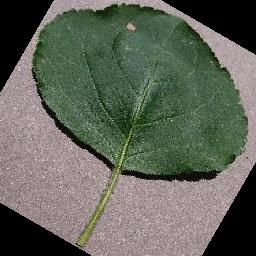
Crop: apple
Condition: black_rot